William Schouler

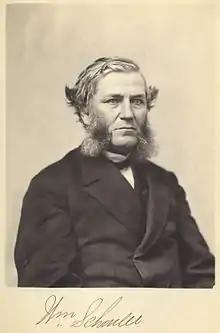
Schouler in 1868

William Schouler (December 31, 1814 – October 24, 1872) was a Scottish-born American journalist, politician and Adjutant General of Massachusetts during the American Civil War.